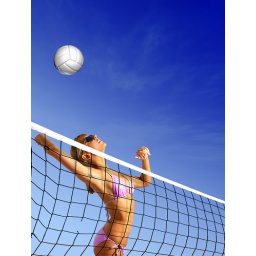
beach volleyball net with sand dunes in the background